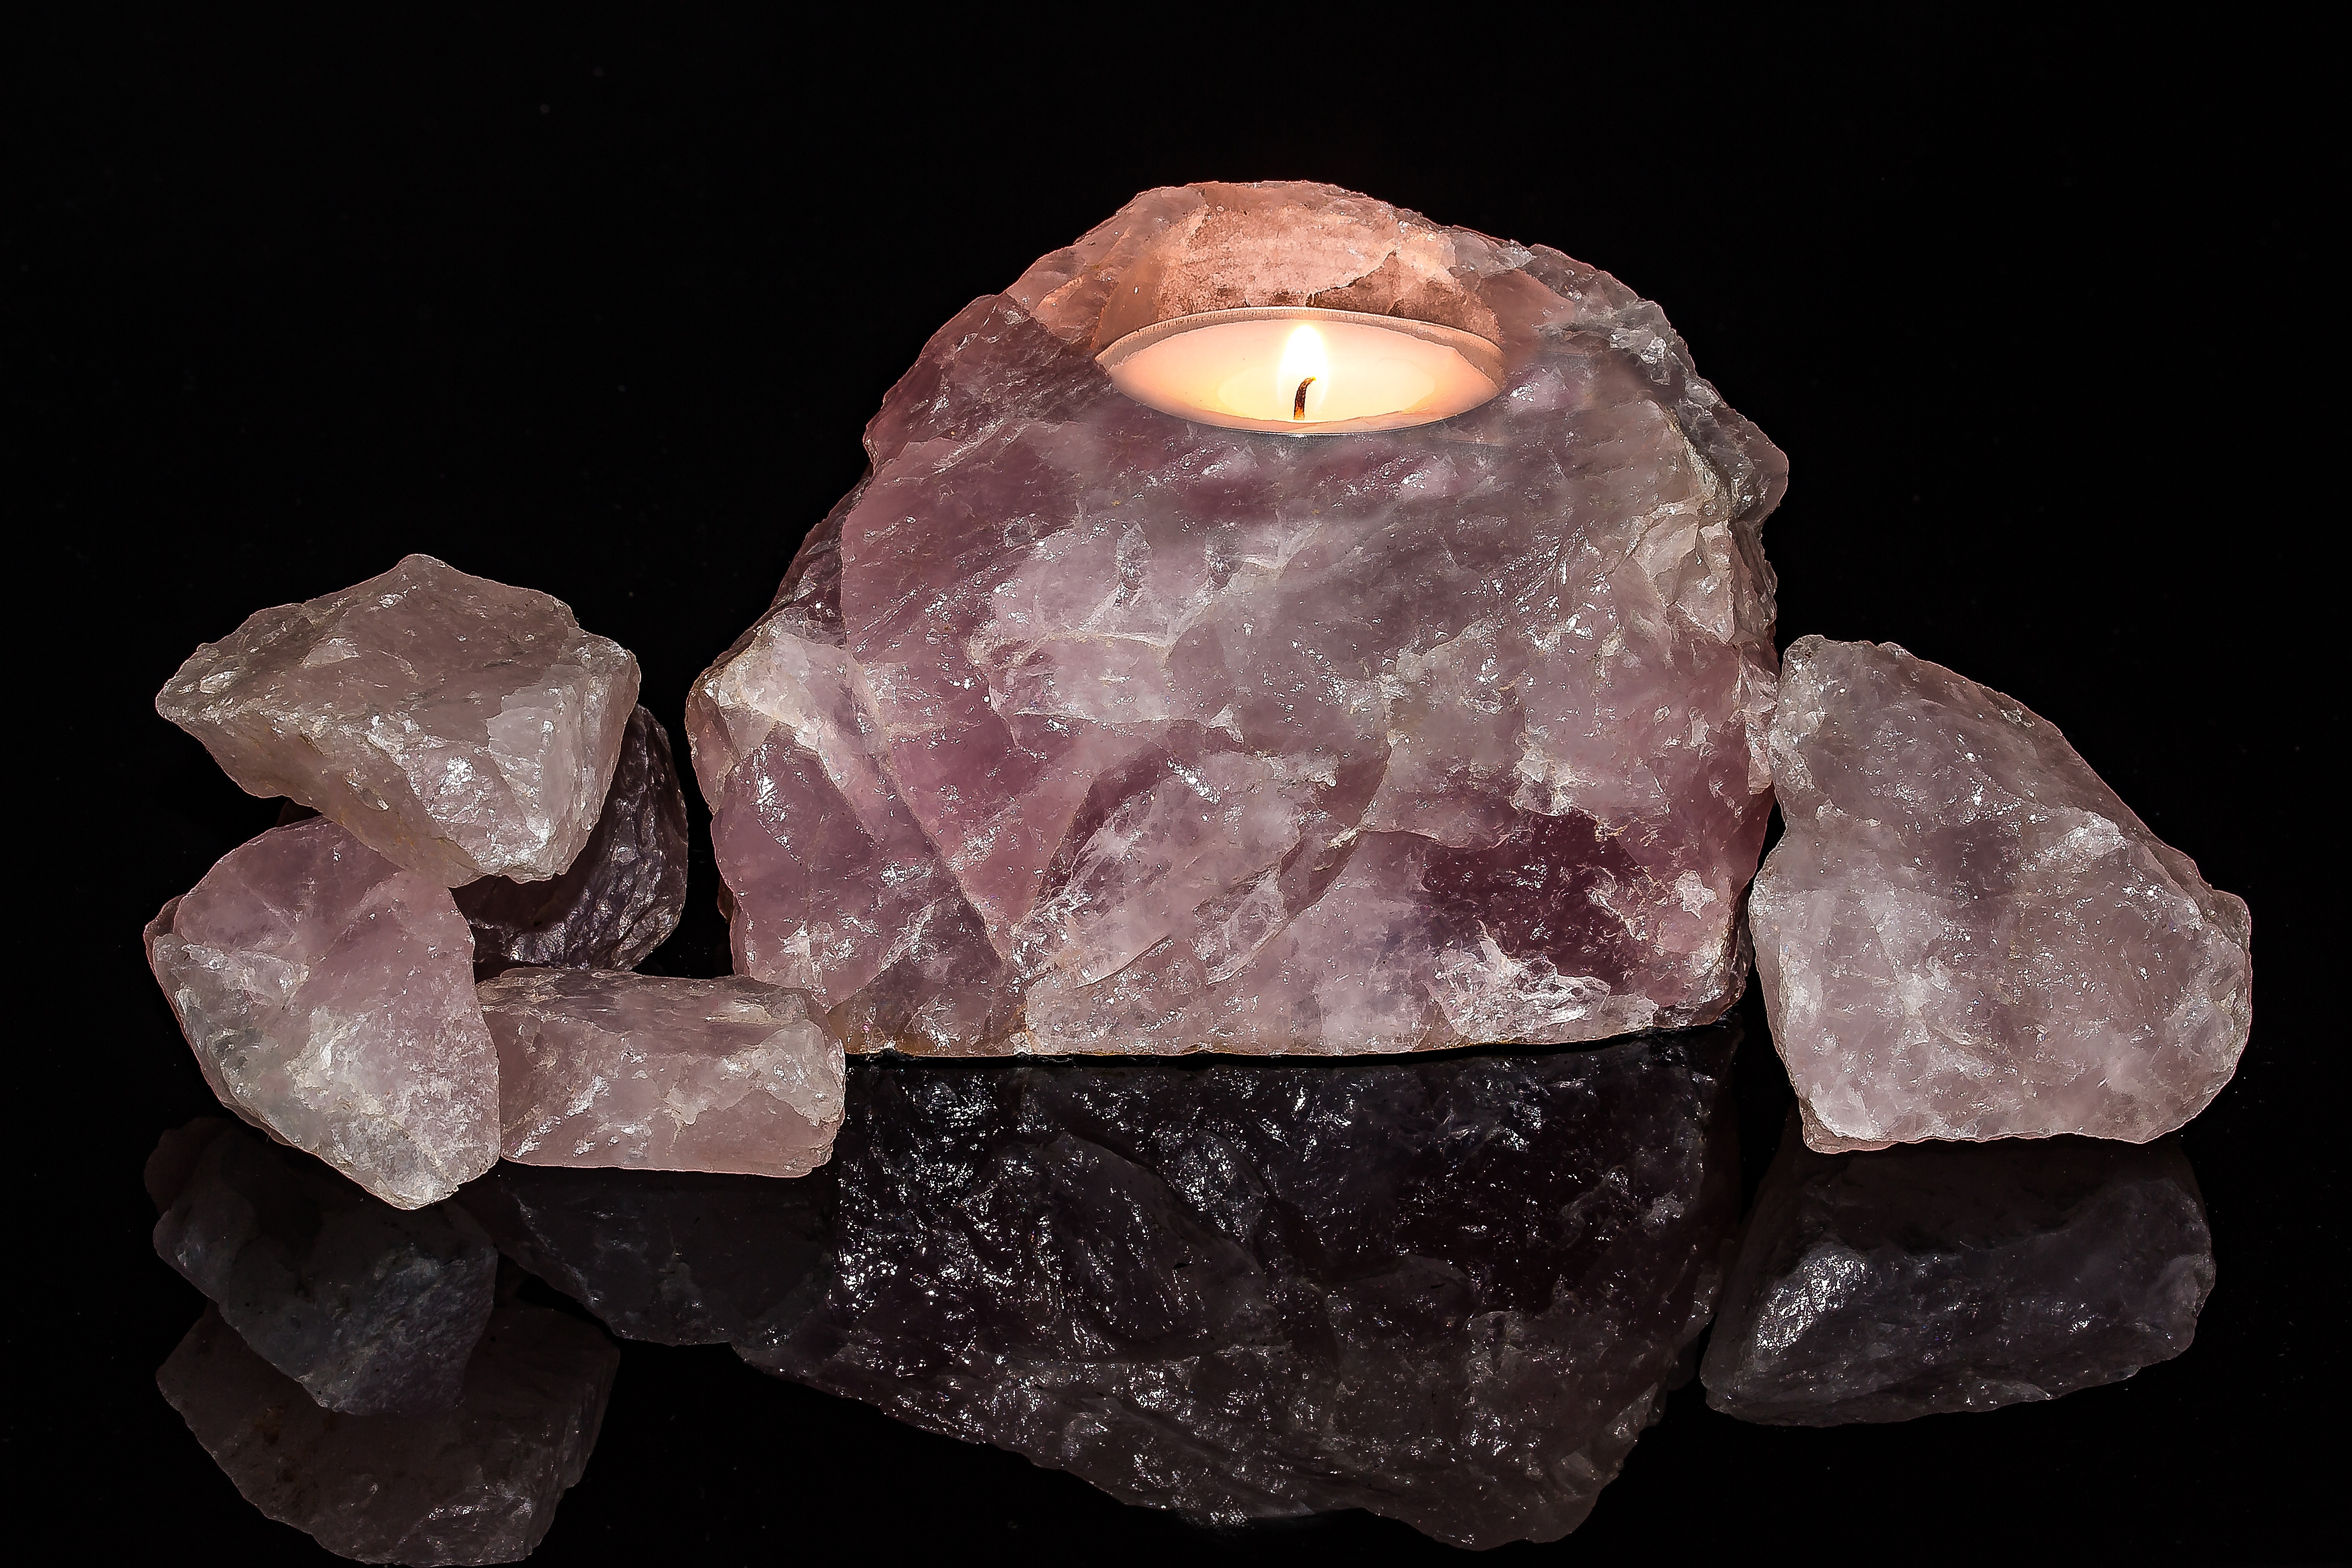
rock, flame, pink, jewellery, amethyst, crystal, mirroring, gemstone, mineral, quartz, tea light holder, rose quartz, small light, fashion accessory, crystal decoration, rosenquarz pieces